Formula for a Murder

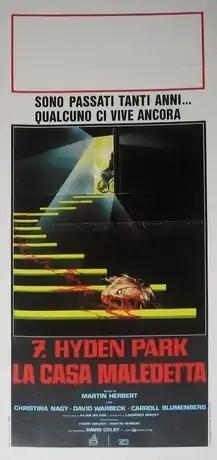

Formula for a Murder is a 1985 Italian "giallo" film co-written and directed by Alberto De Martino.